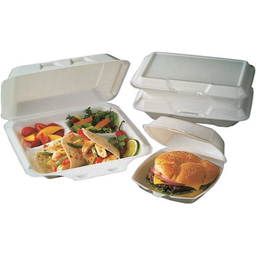
Label: paper